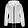
Label: Coat